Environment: real
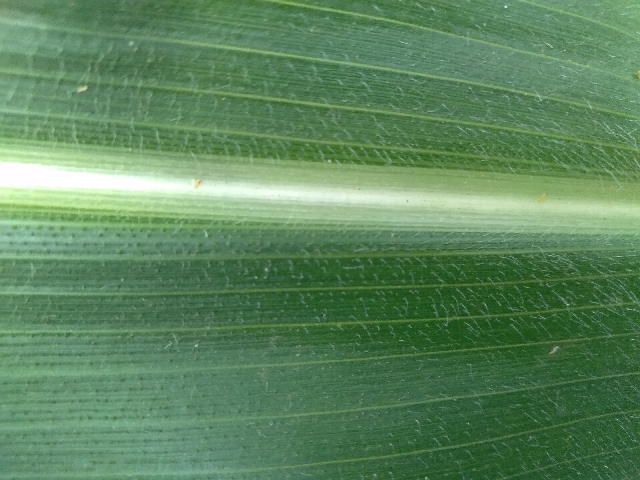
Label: healthy